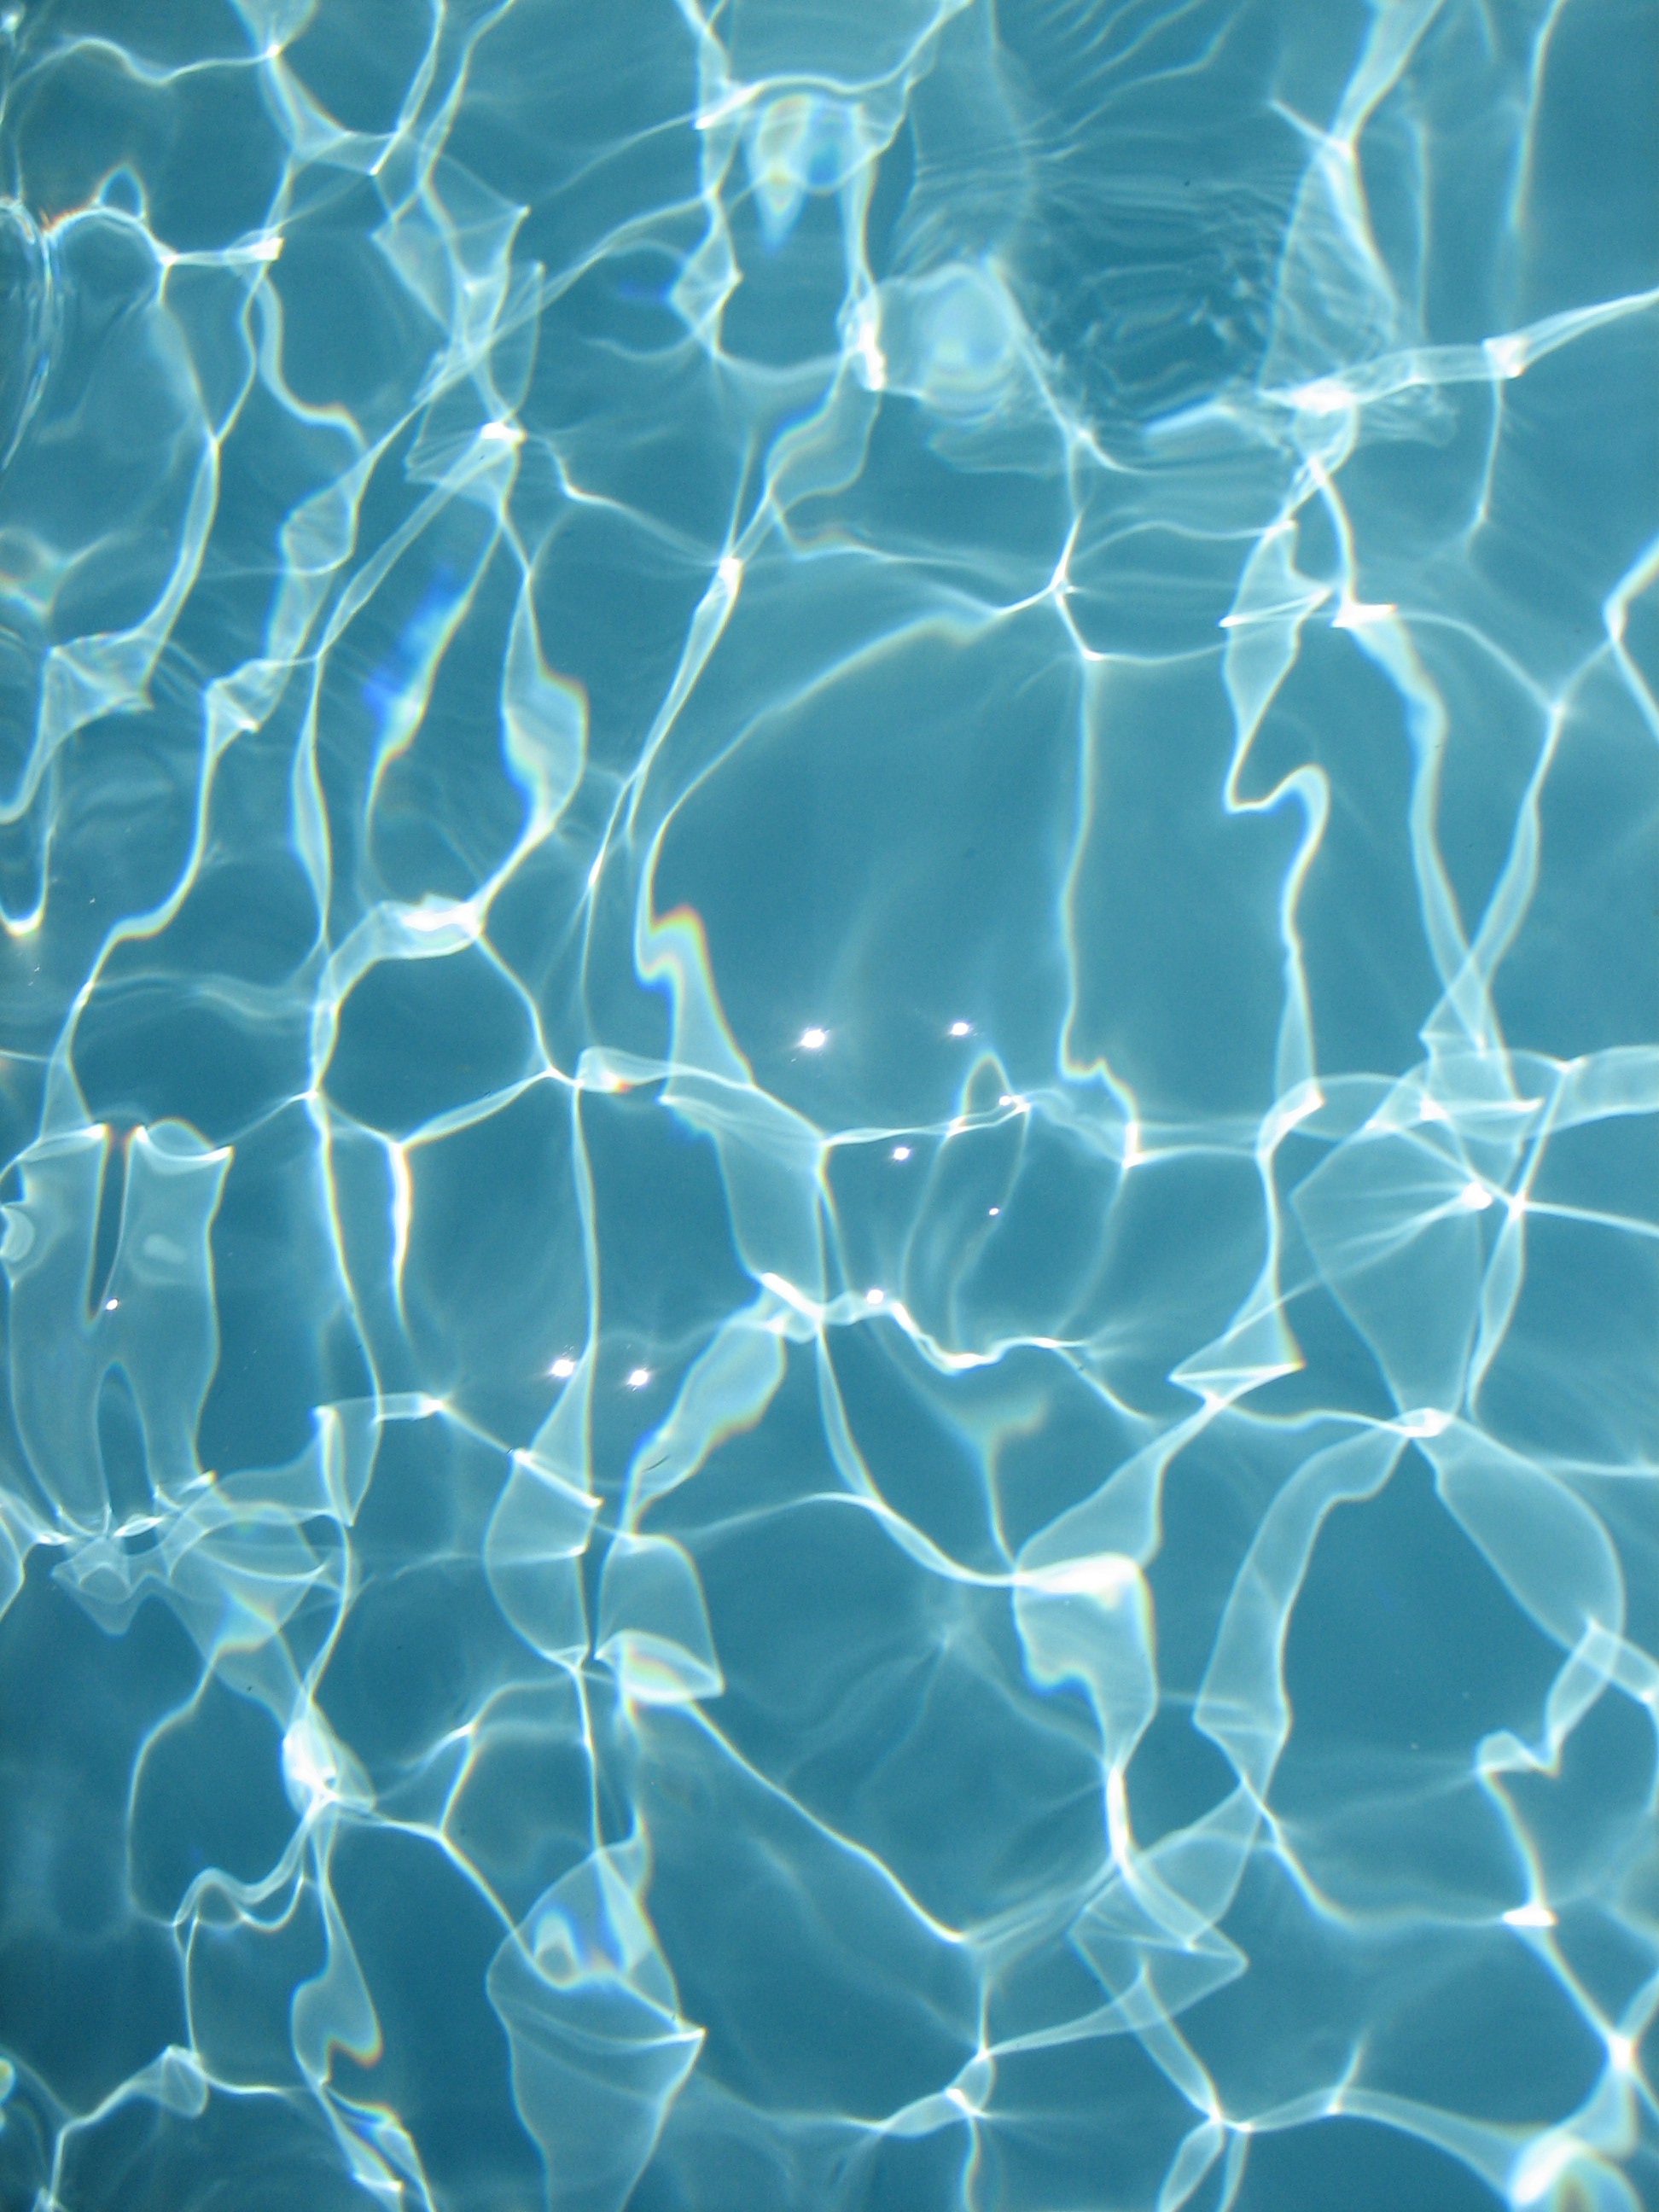
water, light, sunlight, texture, wave, petal, pattern, line, reflection, blue, circle, sparkle, aqua, turquoise, mirroring, computer wallpaper